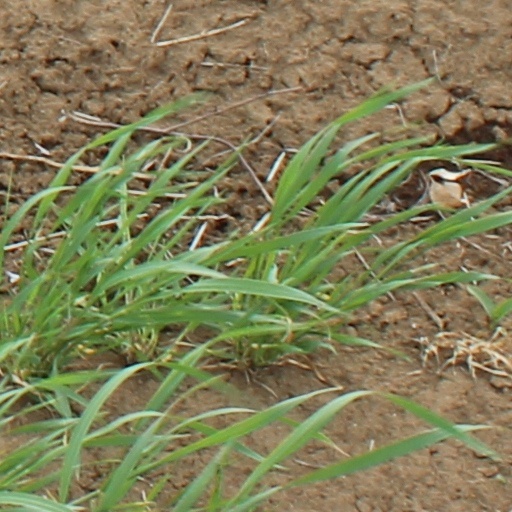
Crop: wheat